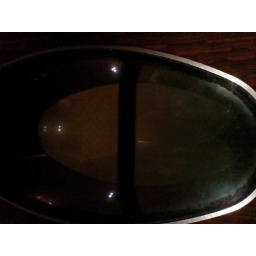
Hole in the floor of the bar. Views of Manchester by night from the Cloud bar of the Hilton, Beetham Tower.